Tommy Smith (footballer, born 1945)

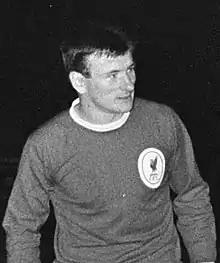
Smith pictured in October 1966.

Thomas Smith (5 April 1945 – 12 April 2019) was an English footballer, who played as a defender at Liverpool for 16 years from 1962 to 1978. Known for his uncompromising defensive style, manager Bill Shankly once said of him: "Tommy Smith wasn't born, he was quarried". A central defender for most of his career, Smith's most memorable moment for the club probably came when he scored Liverpool's second goal in the 1977 European Cup Final against Borussia Mönchengladbach. Smith played once for England in 1971, and also played at club level for Tampa Bay Rowdies, Los Angeles Aztecs and Swansea City.